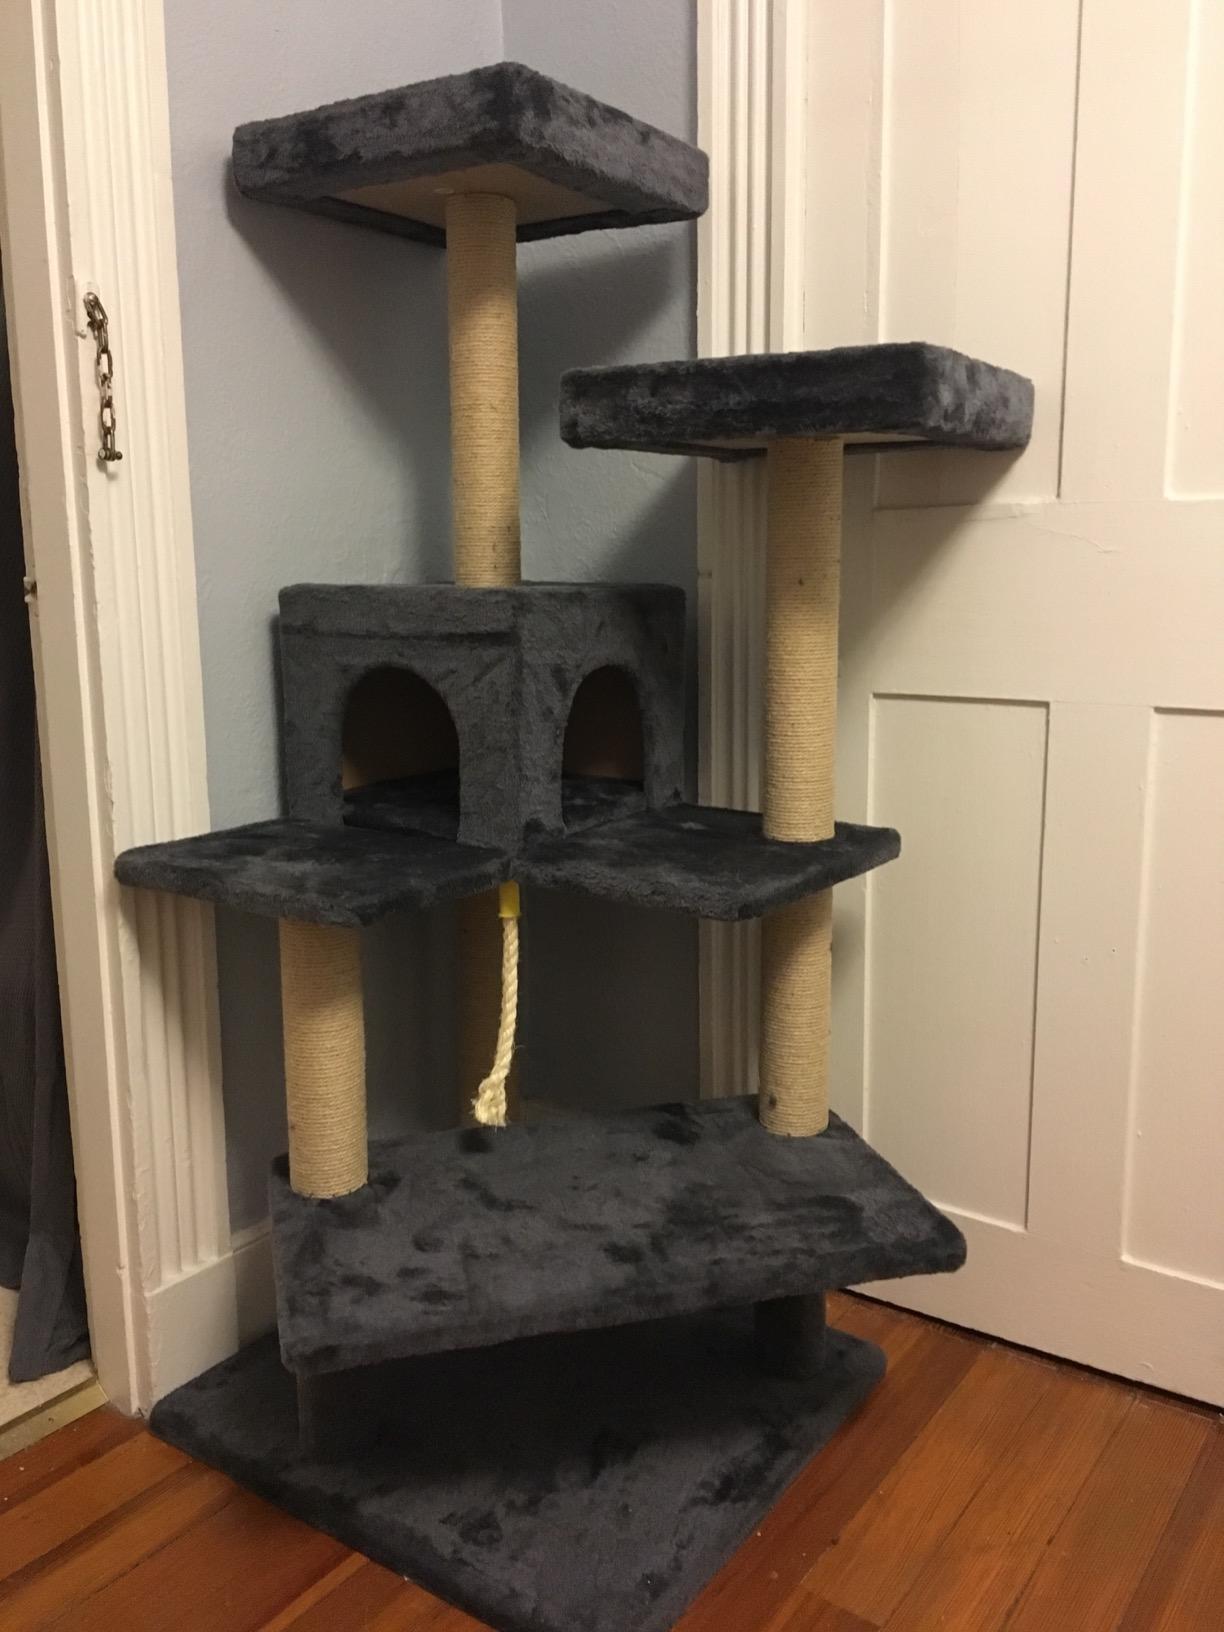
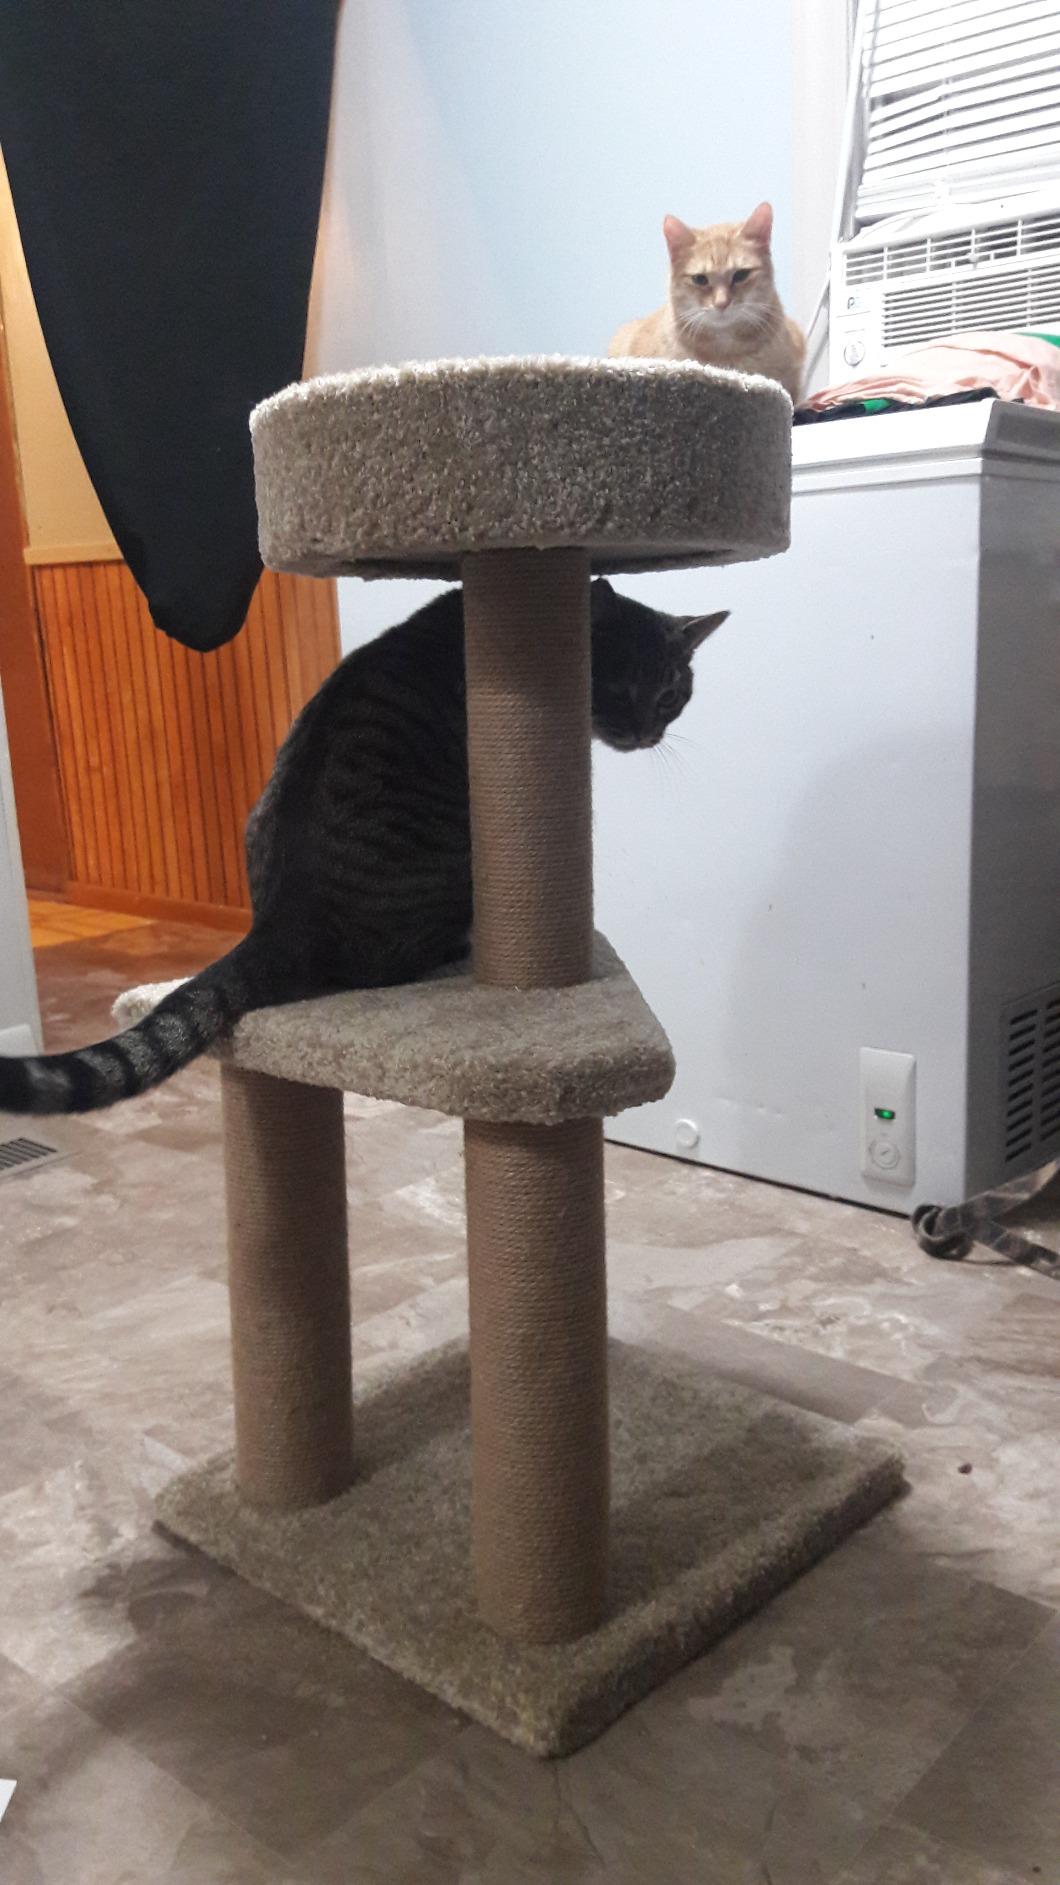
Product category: items_cat tree
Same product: no